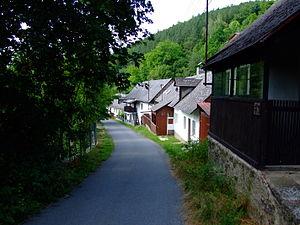
Le village de Sýkořice près de la rivère Berounka, dans la région de Bohême centrale, République Tchèque